Matchless G12

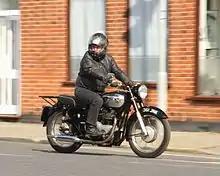
1960 Matchless G12 in use

In 1959 the G12 was redesigned and modernised as the "De Luxe" with a new full cradle tubular duplex frame and a new cylinder head. Vibration had always been a problem, so the crankshaft was upgraded to nodular iron.